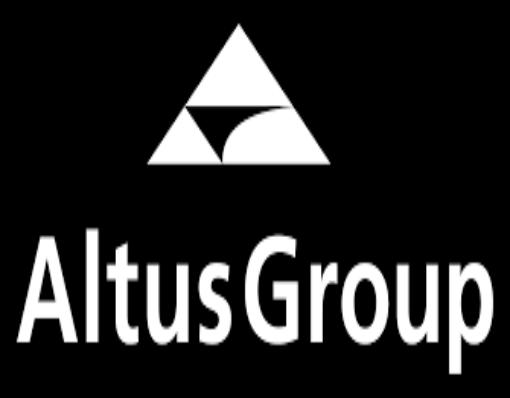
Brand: Altus
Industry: Others